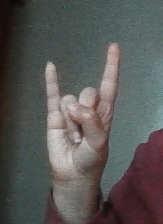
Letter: la